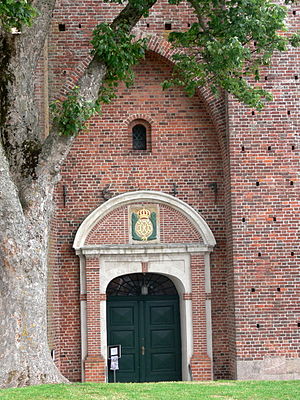
Sankt Katharine Kirke (Ribe)
Hovedindgangen til  Sankt Katharine Kirke
Sankt Katharine Kirke og Kloster i Ribe er opført af Dominikanerordenen. Bygningerne står stadigvæk, men klostervæsnet ophørte ved reformationen i 1536. Det er et af Danmarks mest komplette klosterbyggerier.